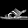
Label: Sandal